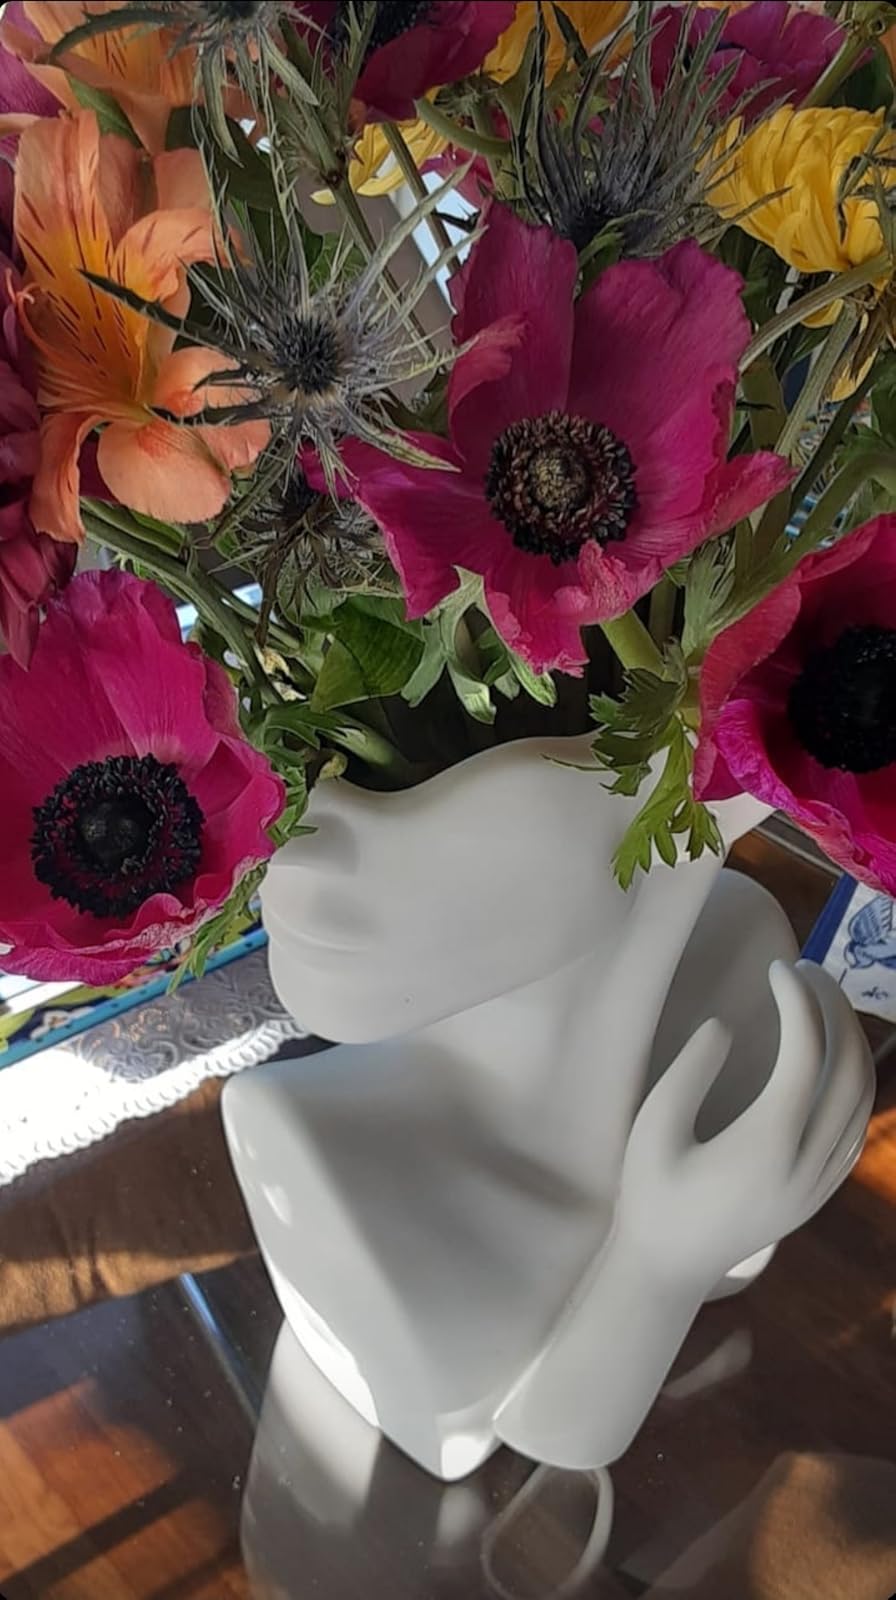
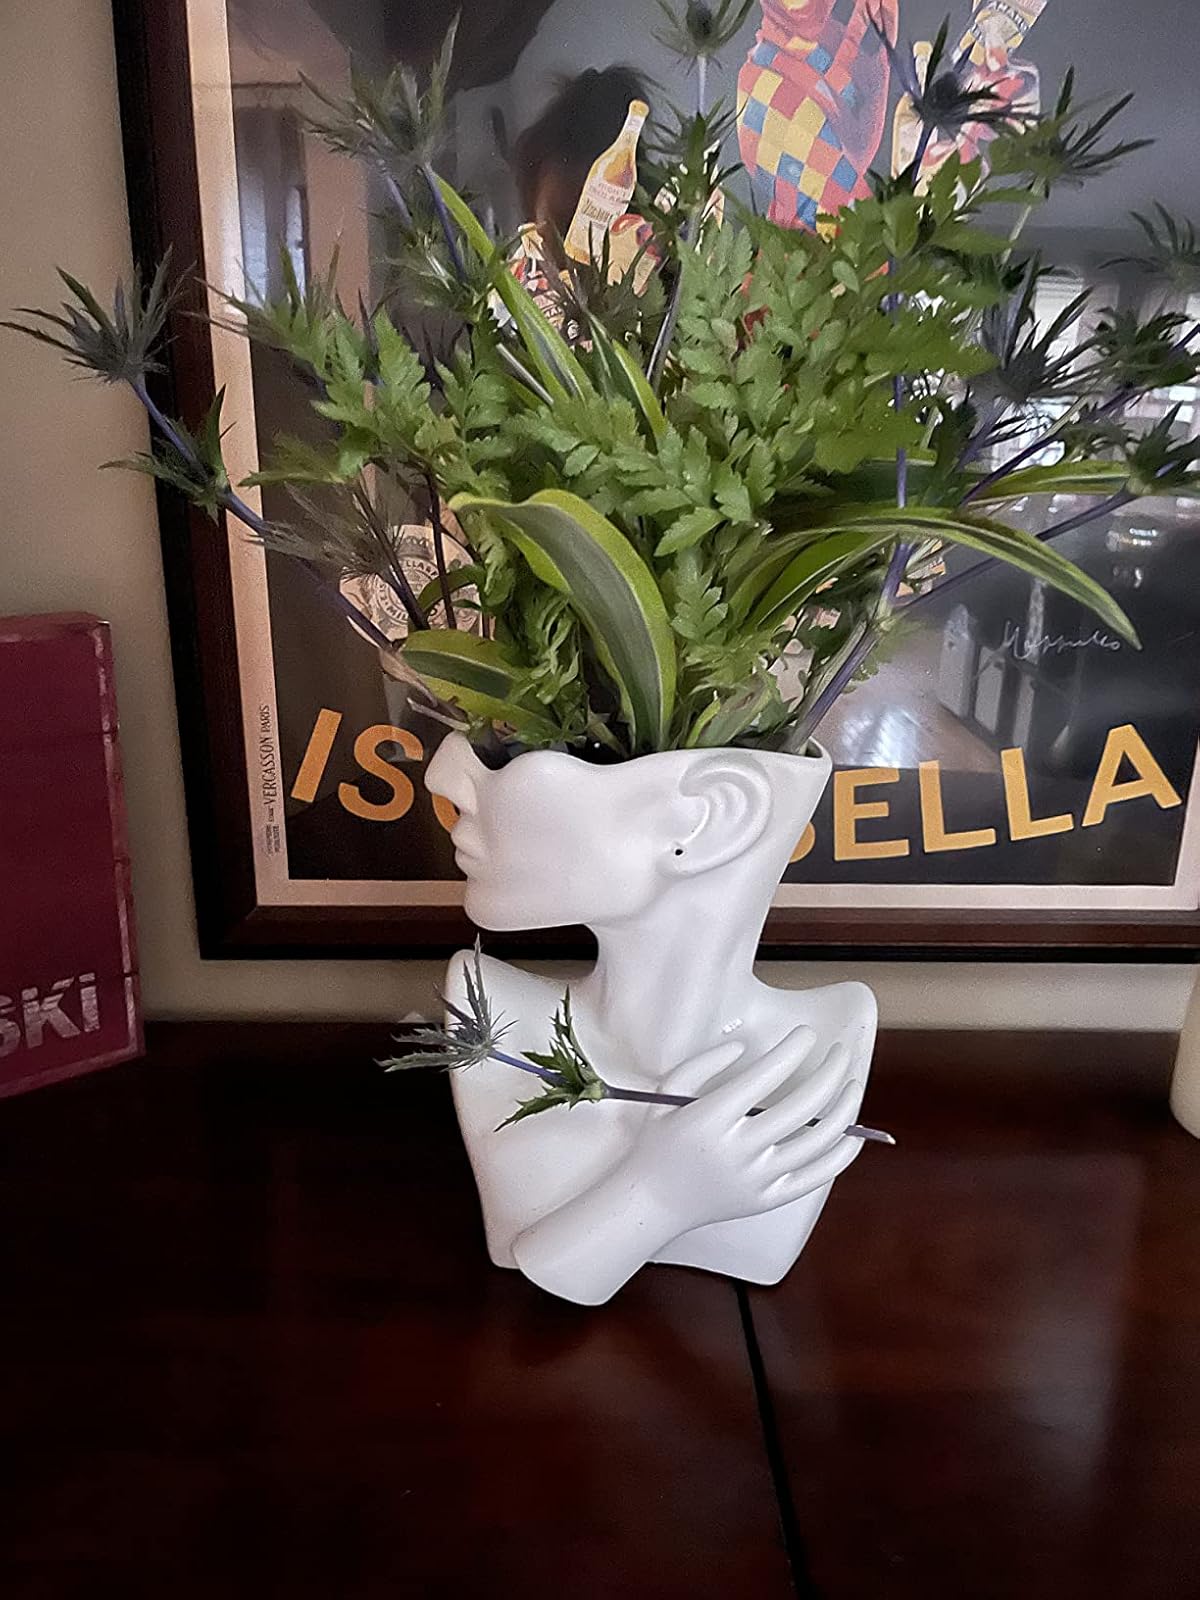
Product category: vase
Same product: yes